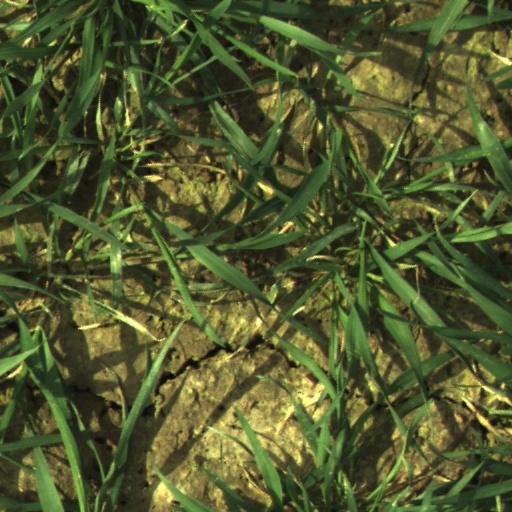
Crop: wheat